Interlaken

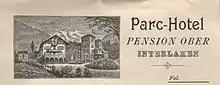
Parc-Hotel in Interlaken

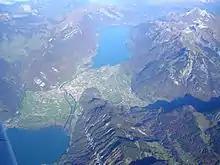
Aerial view of Interlaken (as seen from the west) located at the southern bank of the Aare (picture: on the left side), and Unterseen on the northern bank of the Aare, Matten b. I. south, right next to Interlaken, Bönigen right on Lake Brienz' end shore in the background, and Lake Thun in the foreground; the valley of the Lütschine is in shadow to the right with Wilderswil still in the sun.

Interlaken's reputation as international resort started around 1800 due to the landscapes of Franz Niklaus König and other Swiss landscape artists. The success of the Unspunnenfest, a festival of Swiss culture, in 1805 and 1808 brought many tourists to Interlaken. Starting in 1820, they came for mountain air and spa treatment and the large Kursaal opened in 1859 to provide an elegant spa. The many hotels combined with good transportation links made it easy for these early tourists to visit. In 1835 a steam ship route opened along Lake Thun from Thun, followed in 1839 by another along Lake Brienz from Brienz.